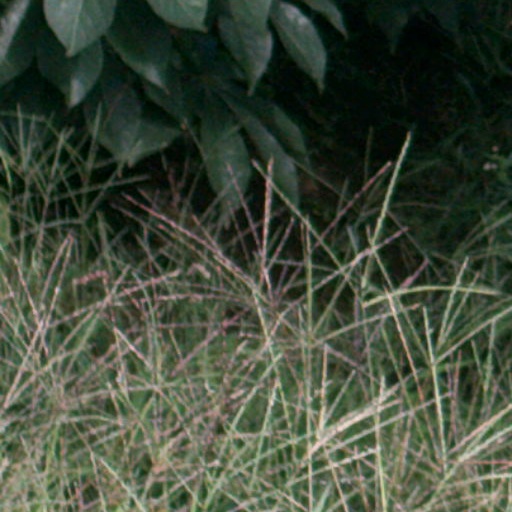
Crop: cassava